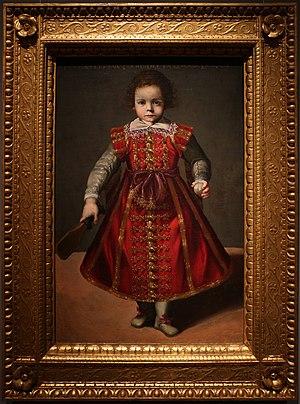
Alessandro Vitali, né en 1580 à Urbino et mort en 1640, est un peintre italien de la fin de la Renaissance et du Baroque.